Media dispenser

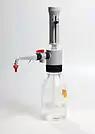

The electrical floating piston type of media dispenser is based on the principle of an inductive pump. This design uses a floating piston housed inside of a cylinder (typically high-grade ferromagnetic stainless steel) and vibrated according to a magnetic pulse generated by a copper coil inside the cylinder and surrounding the piston. Oscillation of the piston back and forth in the cylinder causes aspiration of fluid into the cylinder at one end followed by ejection from the other end.